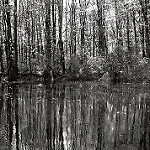
Scene: Outdoor